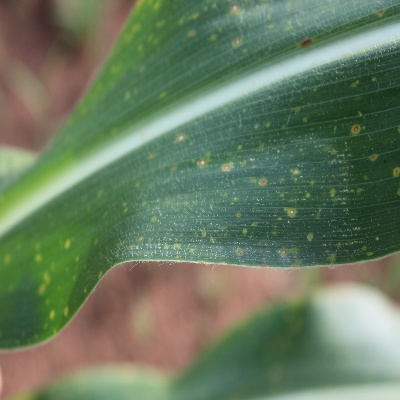
Crop: Maize
Condition: leaf spot